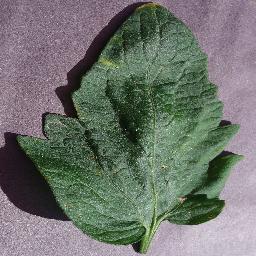
Label: Tomato___Target_Spot